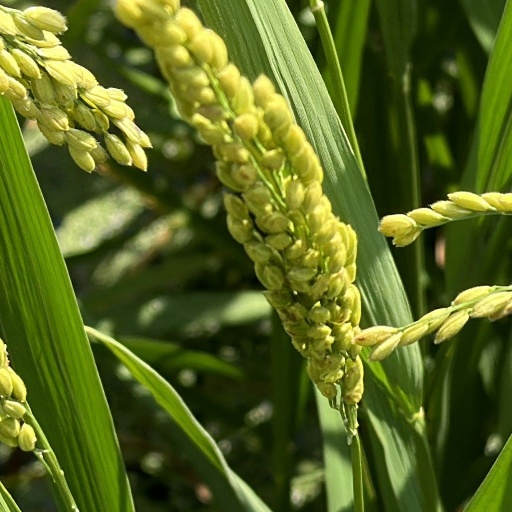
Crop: rice